Dental trauma

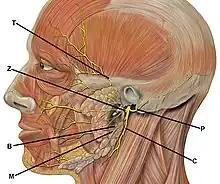
Facial nerve branches. Facial nerve should be examined for any potential damage when buccal mucosa is involved.

Soft tissues injuries are presented commonly in association with dental trauma. Areas normally affected are lips, buccal mucosa, gingivae, frenum and tongue. The most common injuries are lips and gingivae. For lips, important to rule out presence of foreign objects in wounds and lacerations through careful examination. A radiograph can be taken to identify any potential foreign objects.